Church of the Good Shepherd (Coleraine, Minnesota)

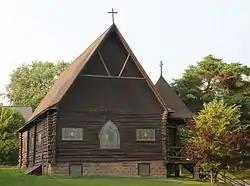
The church in 2015

Church of the Good Shepherd is a historic church at 601 Cole Street off U.S. Route 169 in Coleraine, Minnesota. The church is also known as "The Log Church" and was built in 1908. John C. Greenway, a member of the parish, supervised the construction of the church. The logs were harvested from a patch of land that had previously never been logged. The interior is built entirely of wood, and the altar rail and lectern are made of birch logs. The church was dedicated by Bishop James Dow Morrison on November 15, 1908.